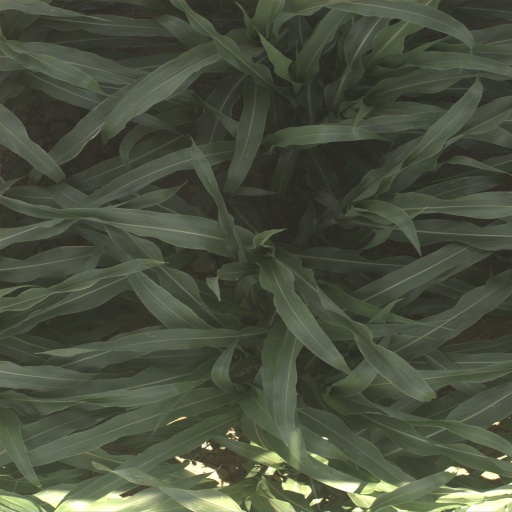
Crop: sorghum